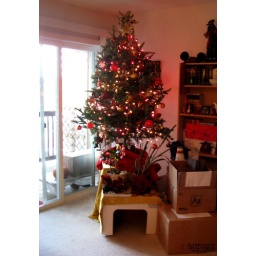
Christmas tree + presents ( safe in the boxes )